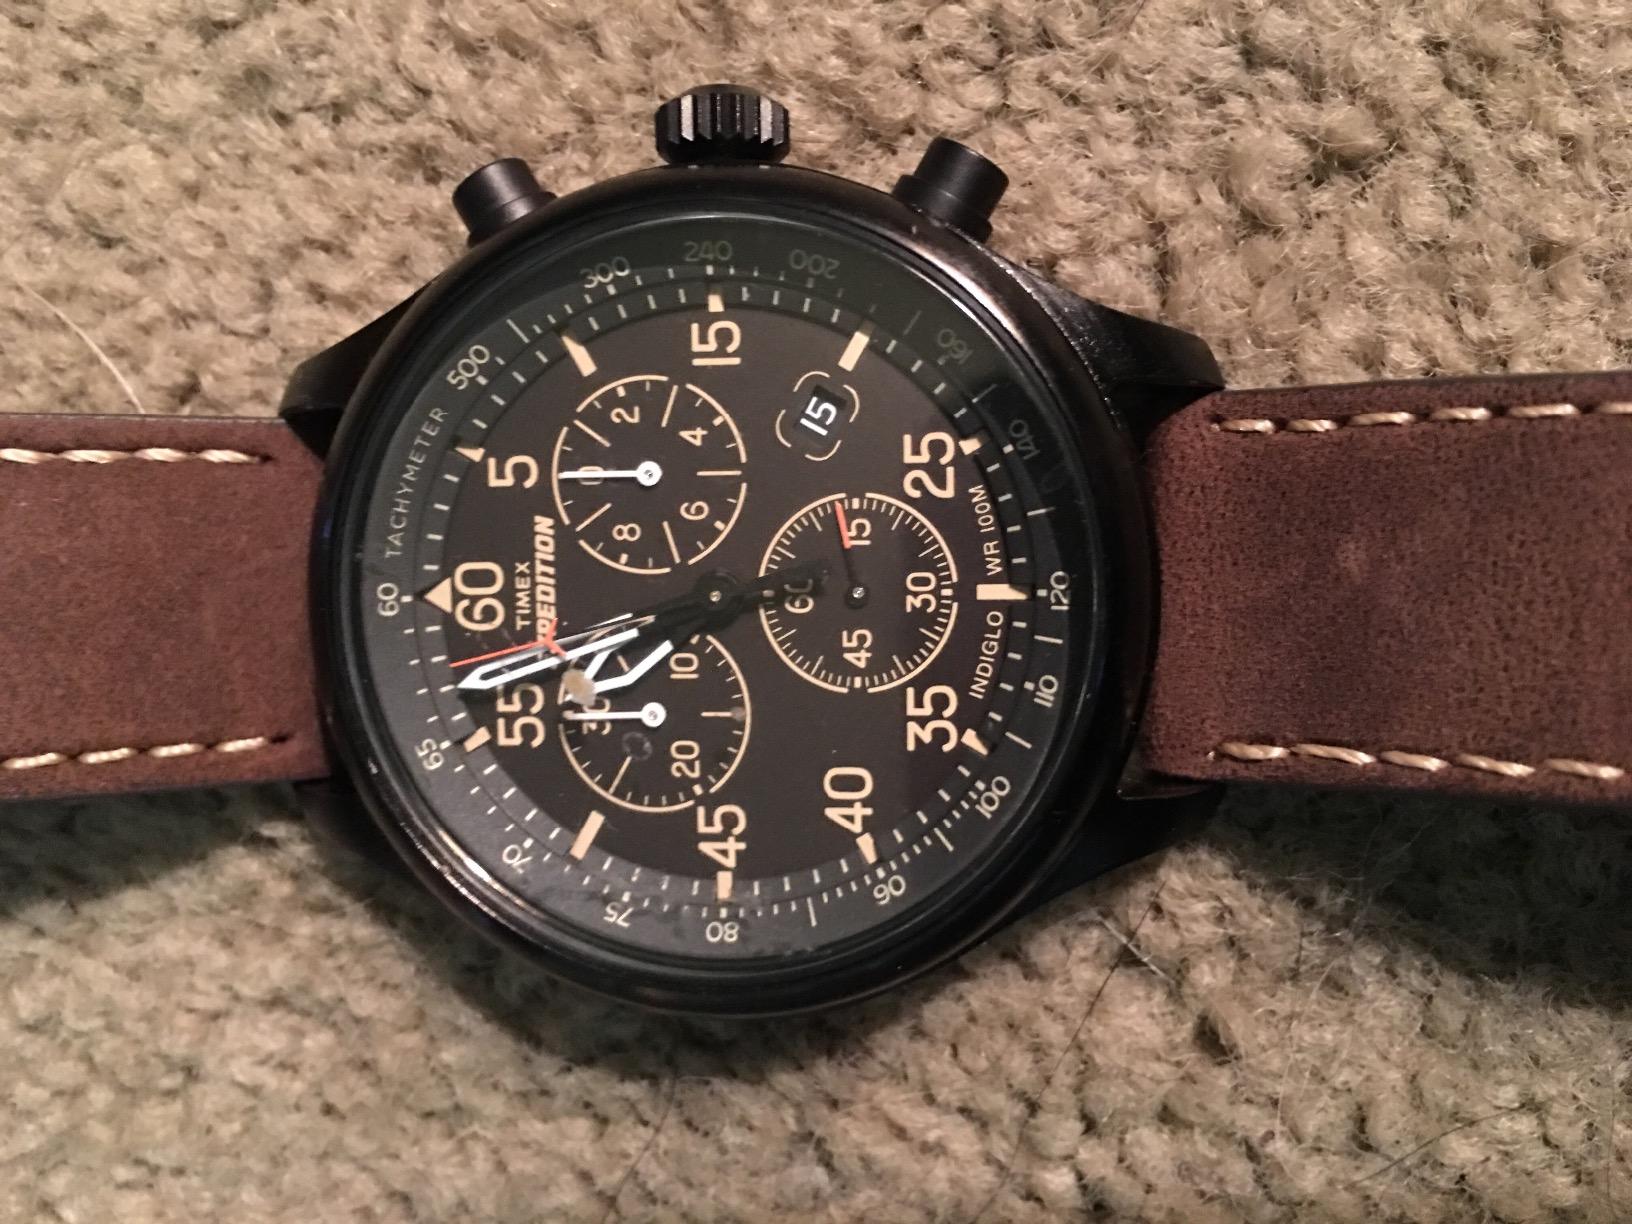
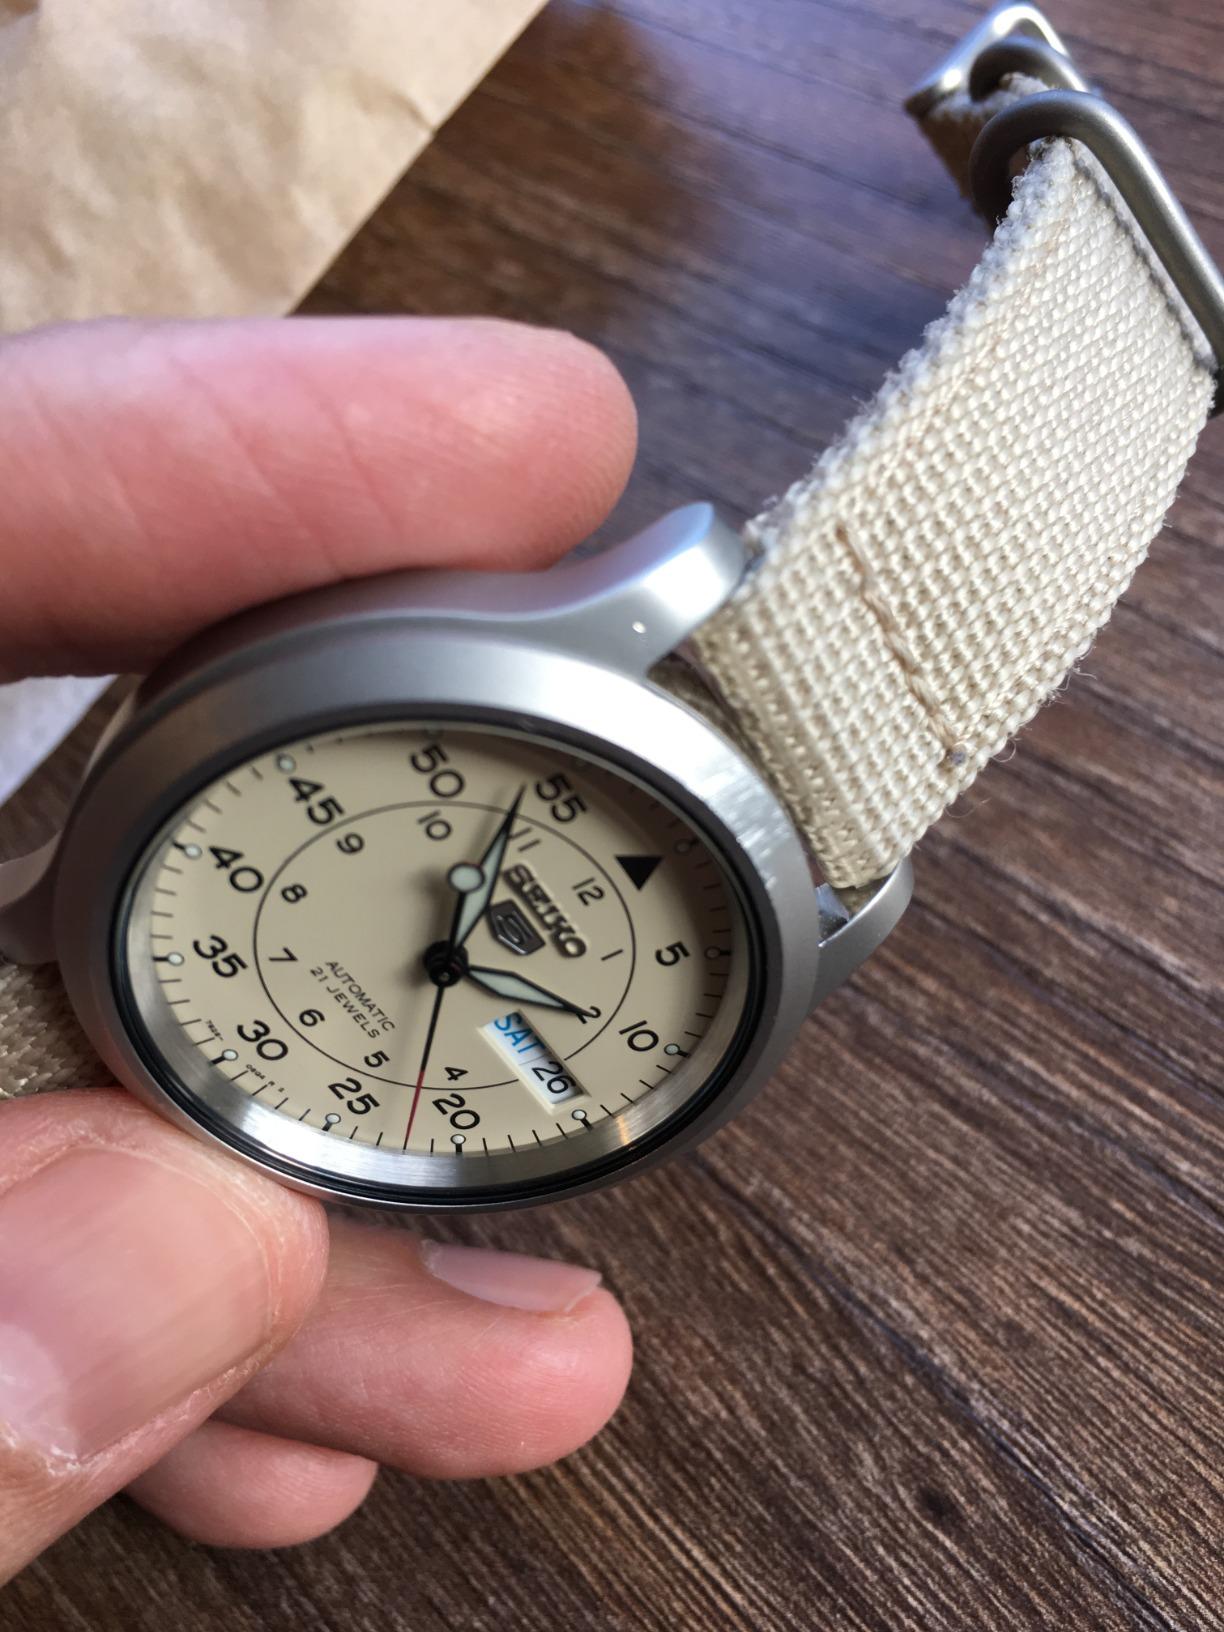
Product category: accessories_watch
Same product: no